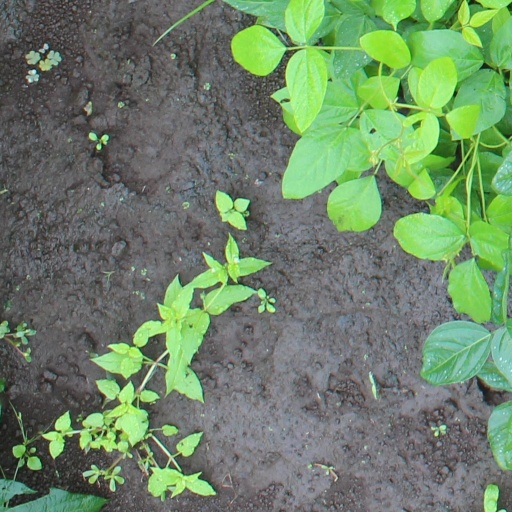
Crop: soybean